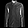
Label: Shirt